Question: Please indicate a possible affordance area of the jump_skateboard that can be used for placing feet
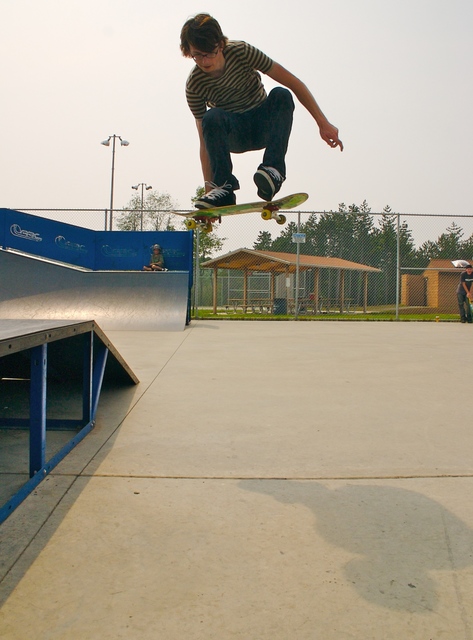
Answer: [176.5, 188, 303.5, 228]